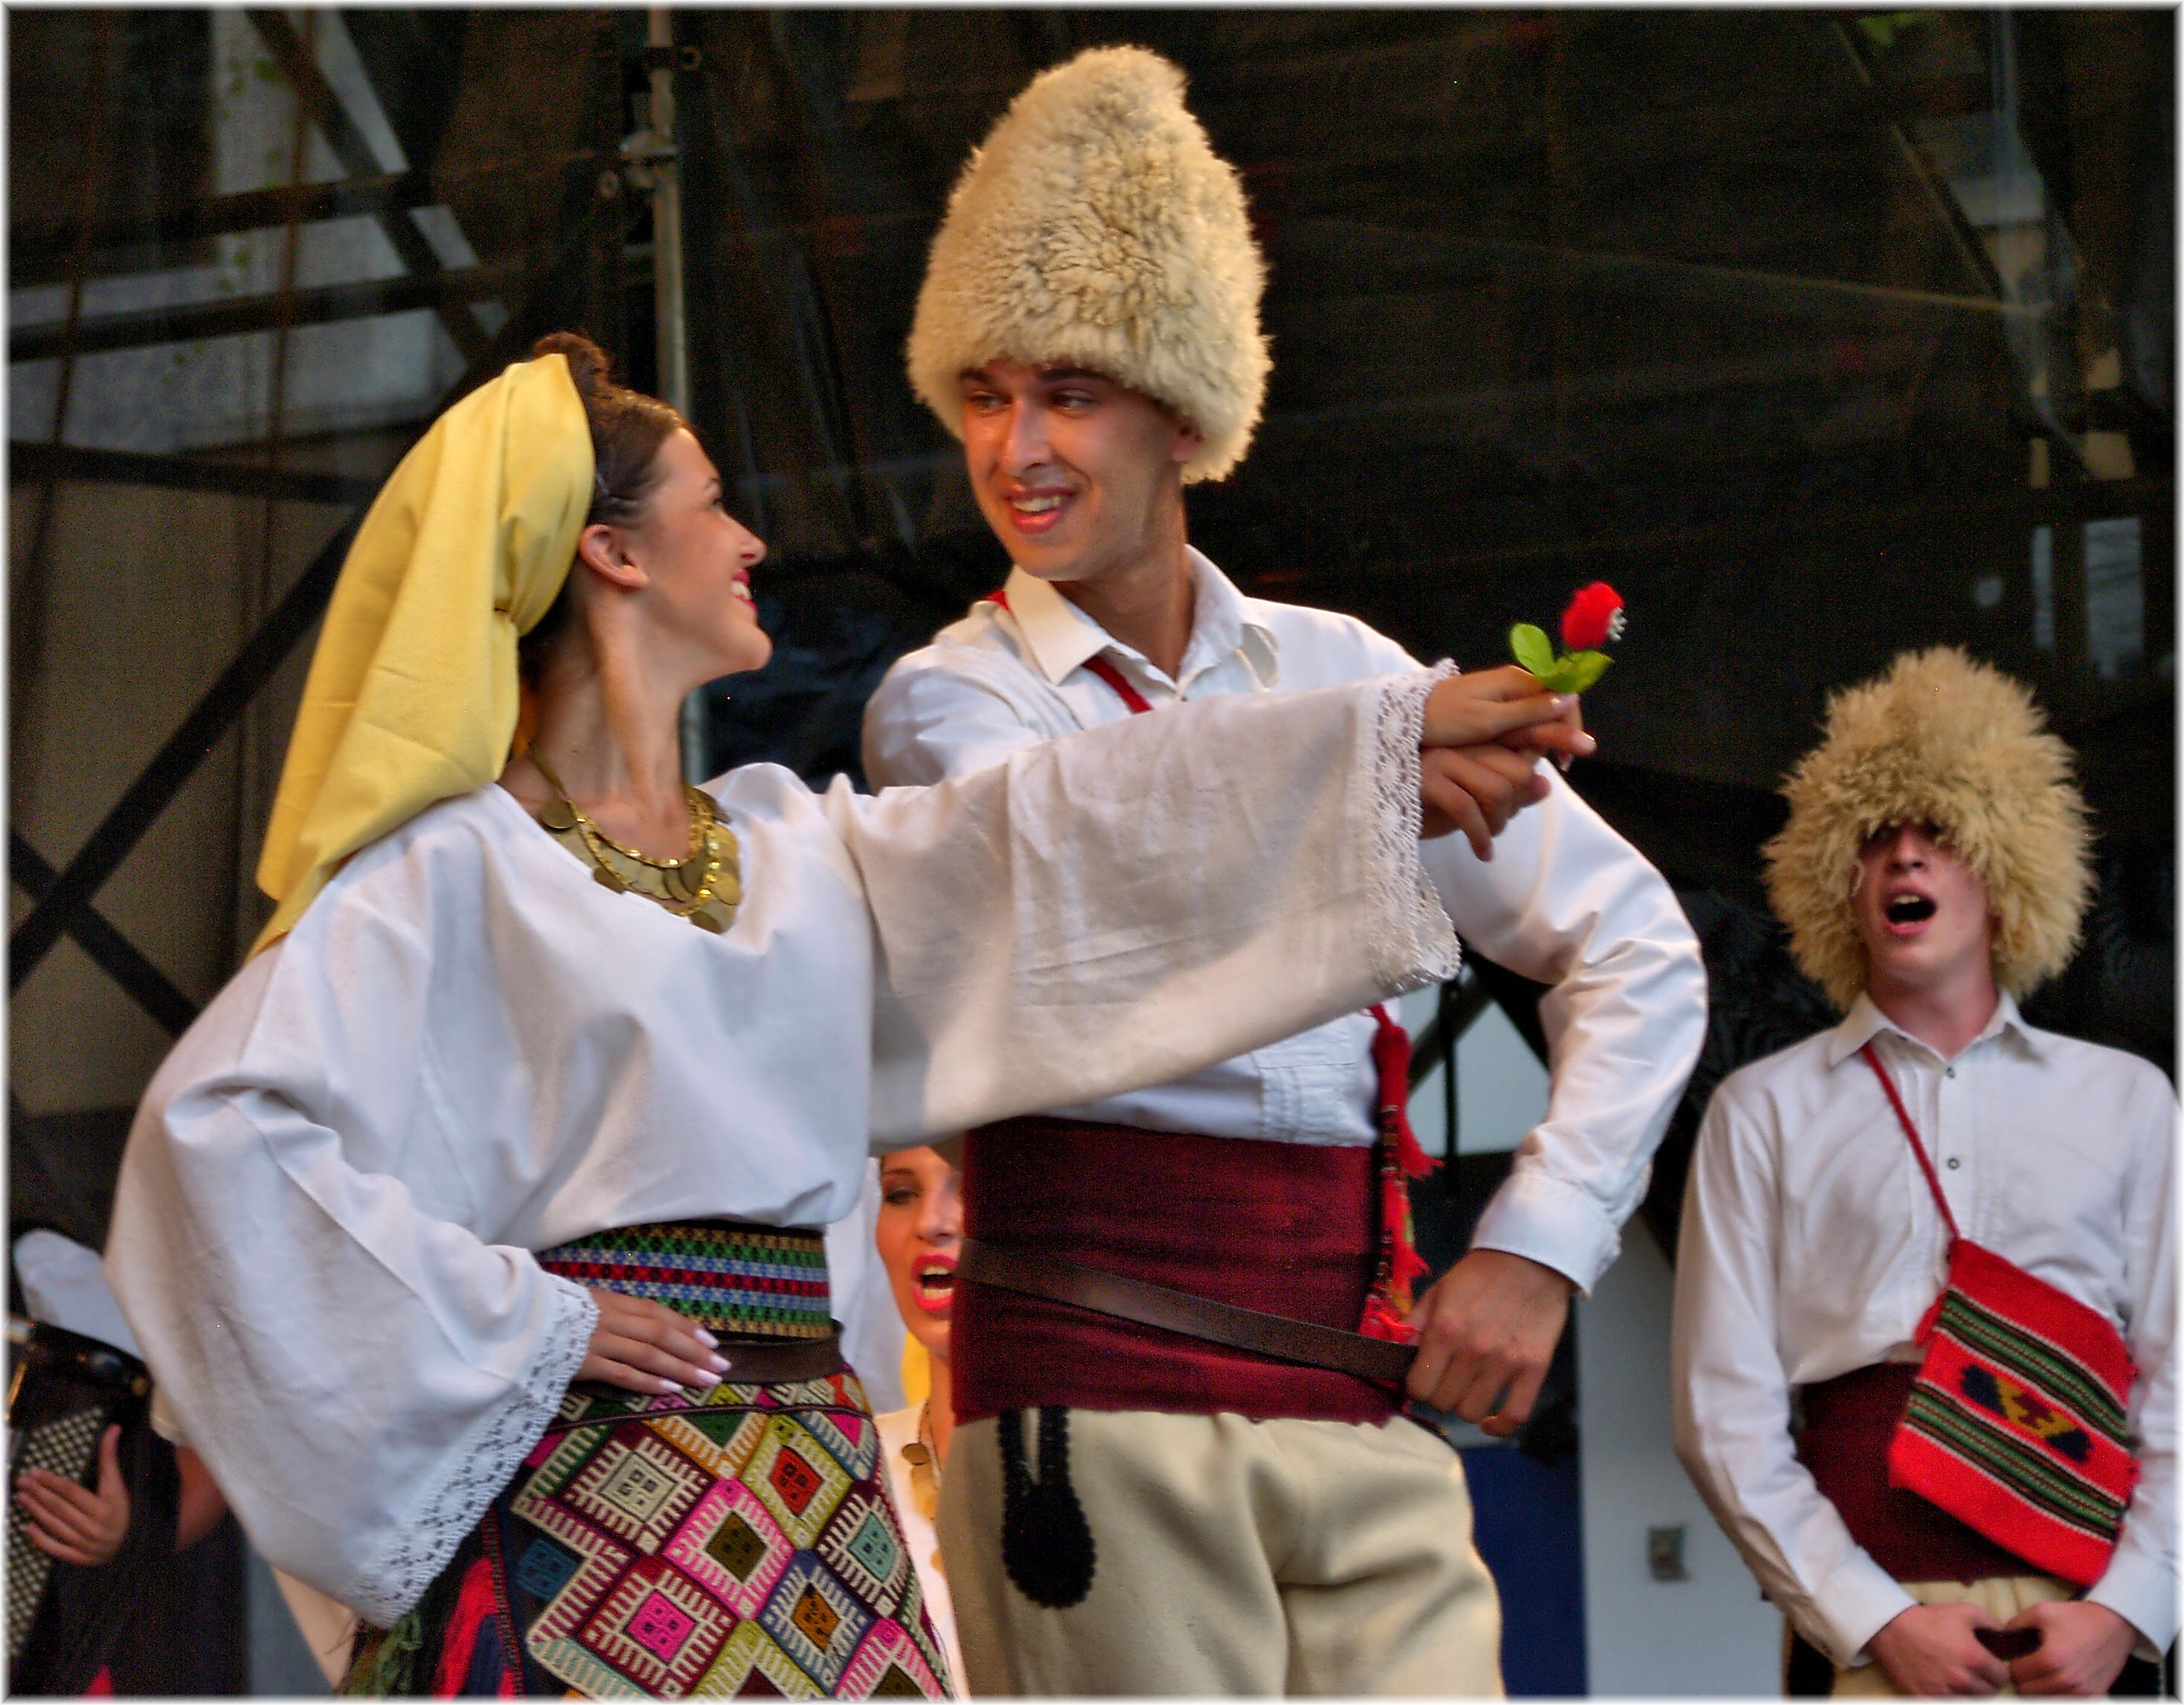
clothing, festival, costume